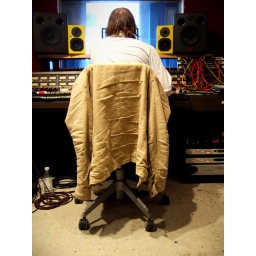
Weathervane Music Project Series, SUNSET. Quentin sitting in Brian's chair (as evident by Brian's wrinkly jacket). Shot by Andy Williams.